Nancy Hsueh

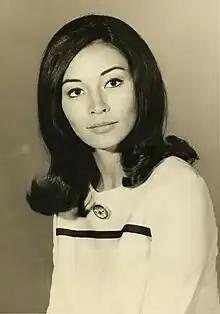
Hsueh in 1967

Nancy Hsueh (February 25, 1941 – November 24, 1980) was an American actress. She was one of the first Asian American actresses to have a leading role in a U.S. television series, "Love is a Many Splendored Thing" (1967), regarded as the first American soap opera to portray an interracial relationship between an Asian woman and a white man. She also appeared in films such as "War Hunt" (1962), "Cheyenne Autumn" (1964), and "Targets" (1968).